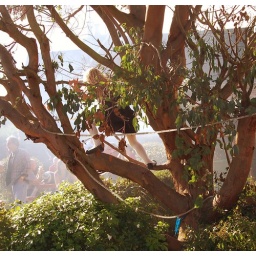
girl in a tree